Medicine in the medieval Islamic world

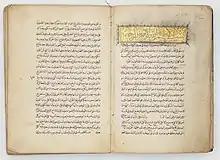
16th century manuscript of the "Al-Tibb al-Nabawi" ("Treatise on Prophetic Medicine") created for Ottoman emperor Suleiman the Magnificent

The adoption by the newly forming Islamic society of the medical knowledge of the surrounding, or newly conquered, "heathen" civilizations had to be justified as being in accordance with the beliefs of Islam. Early on, the study and practice of medicine was understood as an act of piety, founded on the principles of "īmān" (faith) and "tawakkul" (trust).